2022 NRL Grand Final

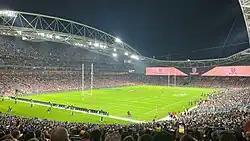
Accor Stadium, where the match was played

This was the first NRL grand final between the Penrith Panthers and the Parramatta Eels, and the second consecutive year that the grand final featured two Sydney-based clubs. The match-up between both clubs has long been regarded as the Western Sydney Derby, due to the long standing rivalry between the two clubs being closely located among Western Sydney. The Panthers, who became the first side since the Melbourne Storm in 2018 to reach three consecutive grand finals, were aiming for a fourth premiership, after defeating Canberra Raiders in 1991, Sydney Roosters in 2003 and South Sydney Rabbitohs in 2021. It was Ivan Cleary's fourth grand final appearance as a coach, after previously losing with the New Zealand Warriors against Manly Sea Eagles in 2011, and losing with Penrith against Melbourne Storm in 2020.